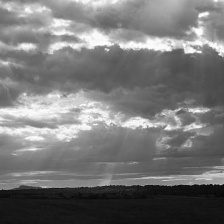
Cloud type: Cirrocumulus